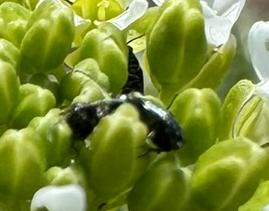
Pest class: crucifer_flea_beetle